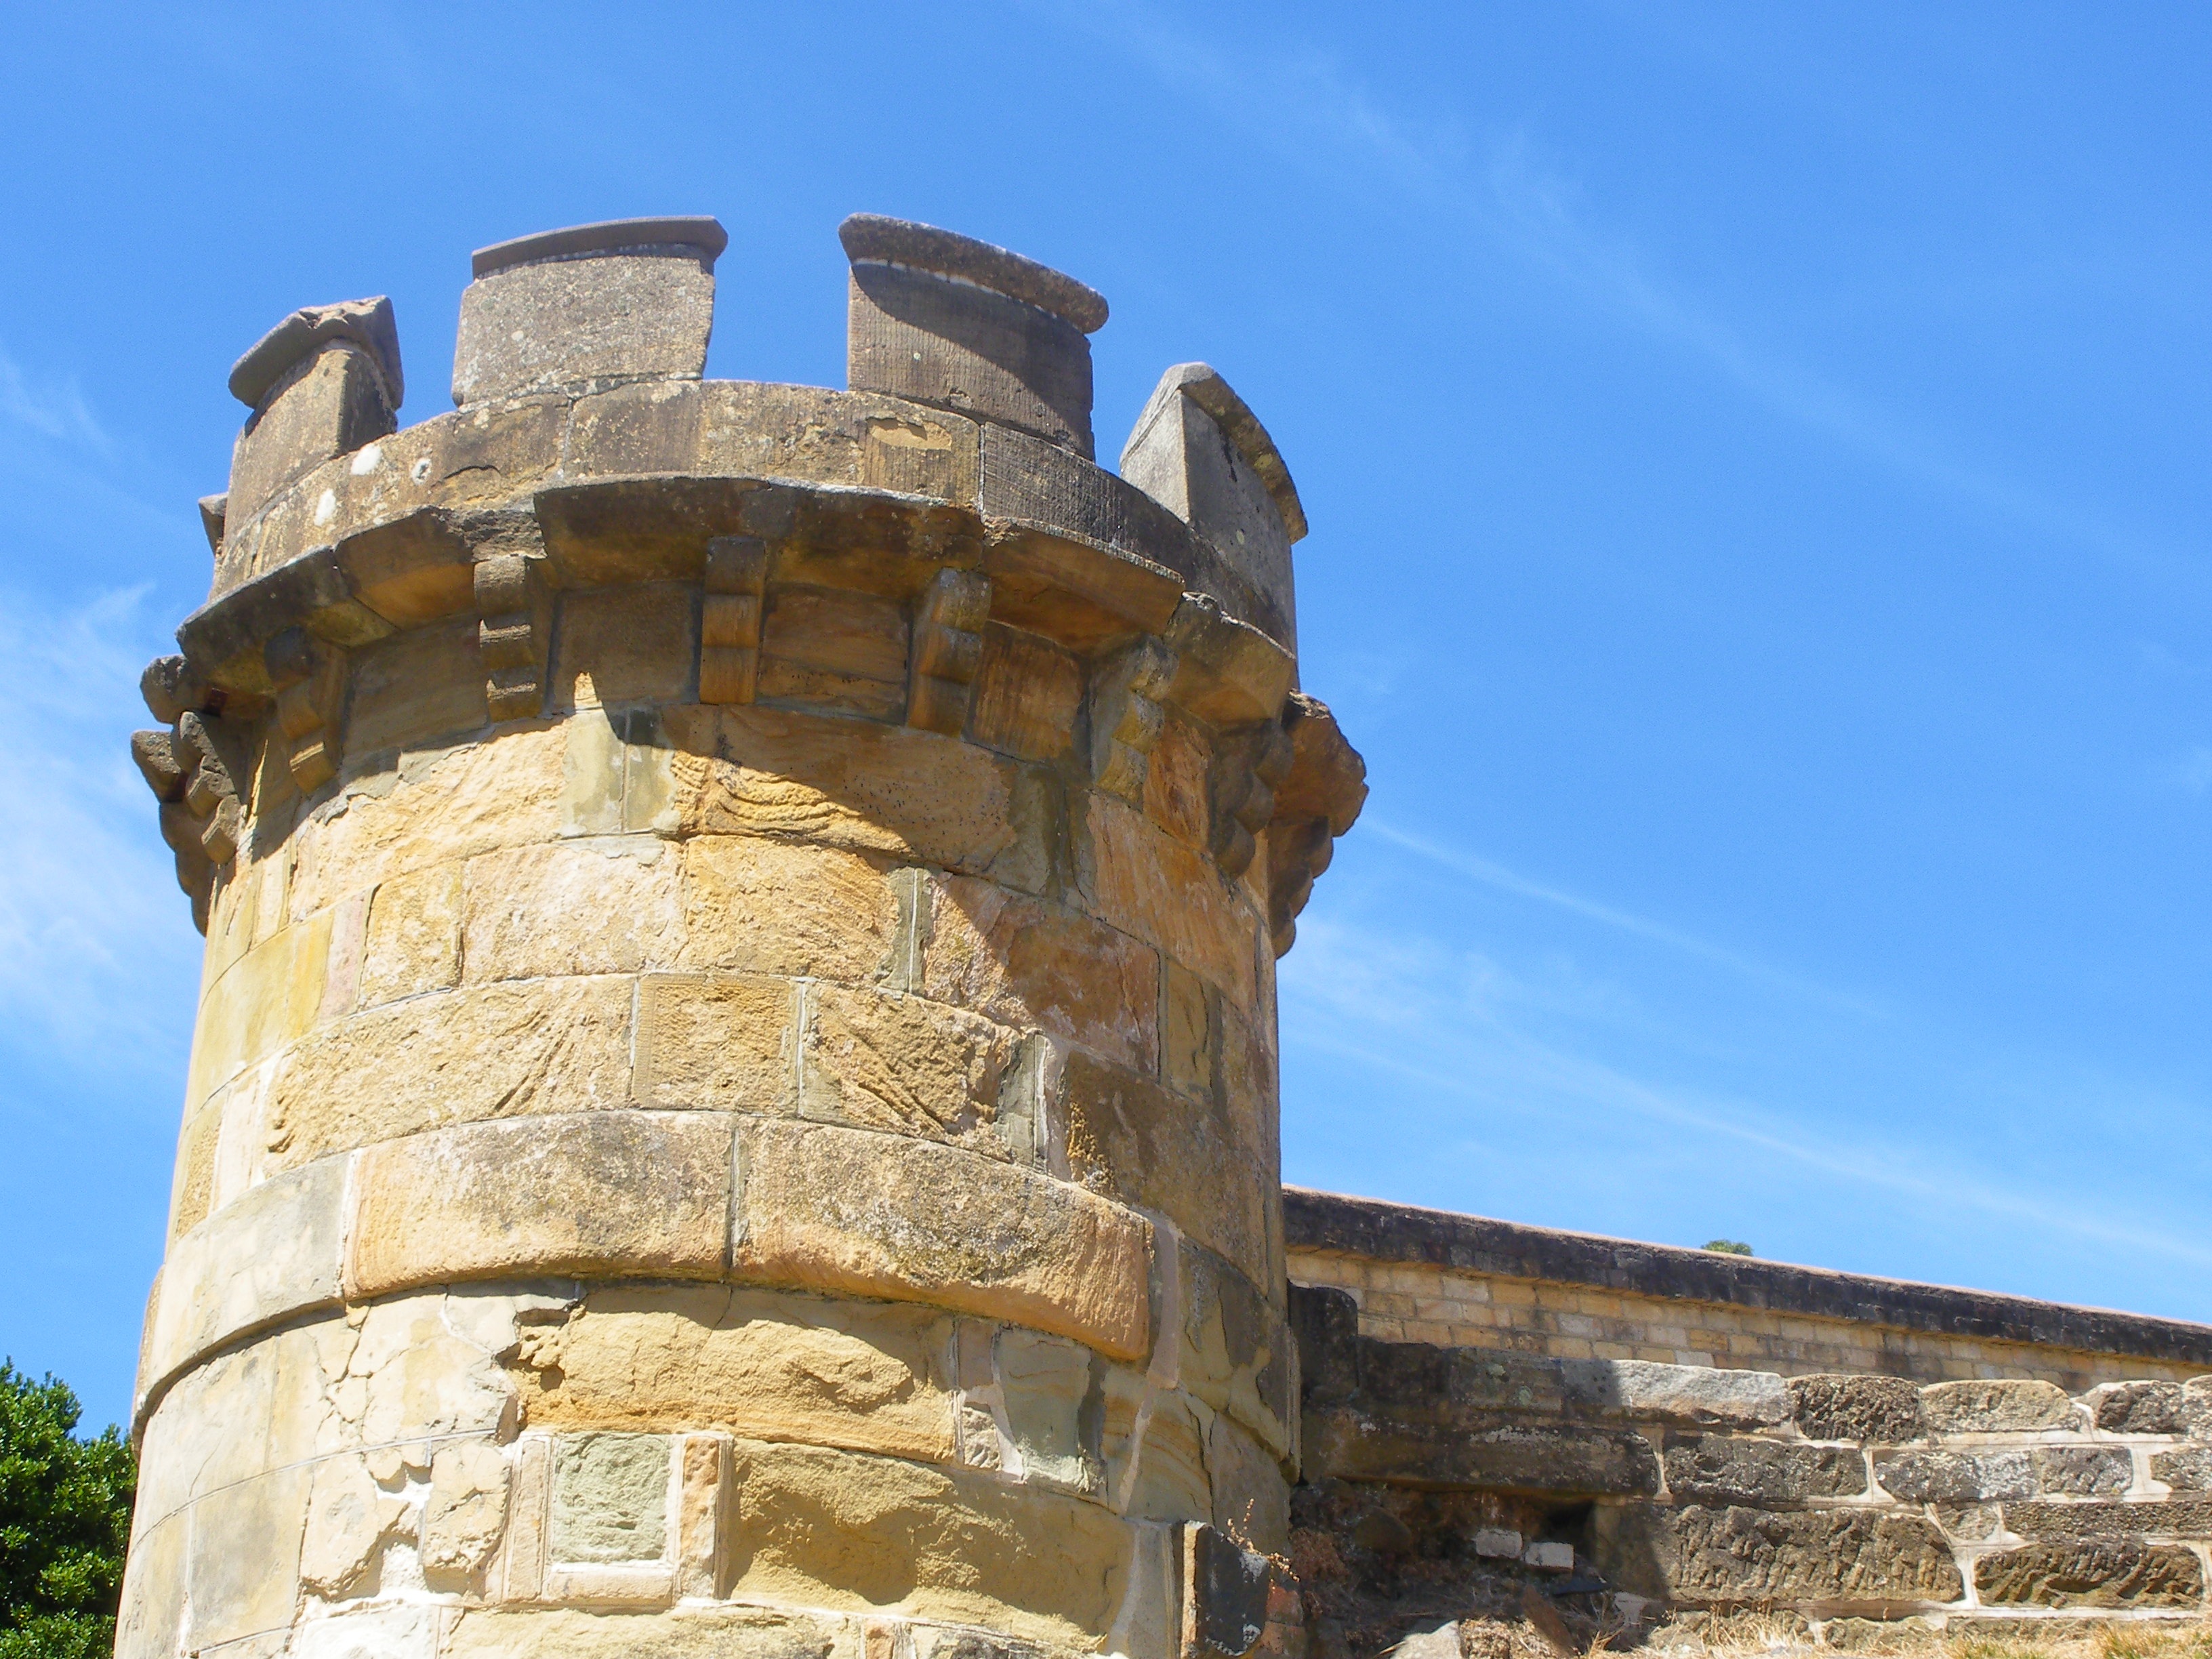
rock, building, tower, castle, landmark, fortification, temple, ruins, pierre, tasmania, archaeological site, unesco world heritage site, historic site, ancient history